Juan Simón Gutiérrez

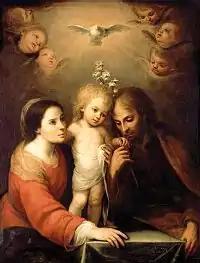
"The Holy Family" by Juan Simón Gutiérrez, 1680

Gutiérrez was born in Medina-Sidonia. He moved to Seville where he met and studied under Bartolomé Esteban Murillo, as evidenced by the influence on Gutiérrez's works. He enrolled in the Academia de Bellas Artes (Seville) between 1664 and 1667, the year he married. In 1680 he obtained the position of being responsible for the entrance examinations of the new students of the Academy.